Lowry War

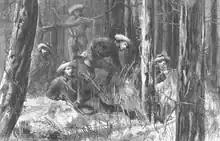
Artist's depiction of the Lowry Gang in a swamp from "Harper's Weekly", 1872

Meanwhile, Aladon Strong Wishart and Robert Evander Wishart—the late colonel's respective younger brother and half-brother—reorganized the remnants of the county militia to launch a new search for the outlaws. After spying on the residents of Scuffletown, they learned Tom Lowry planned to attend a political meeting at Union Chapel on the morning of July 20. The militiamen erected a blind along the trail they expected Lowry to travel and lay in wait. Lowry came down the path as expected, accompanied by a friend. The militiamen opened fire, striking Lowry. He ran 100 yards away into a swamp before collapsing dead. The men took his body to Lumberton and collected a combined $6,200 in state and county bounties.